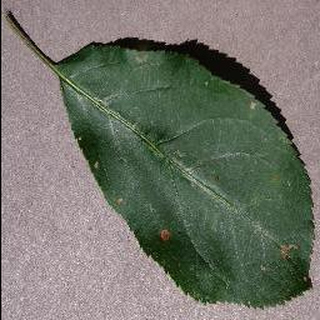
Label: apple_black_rot